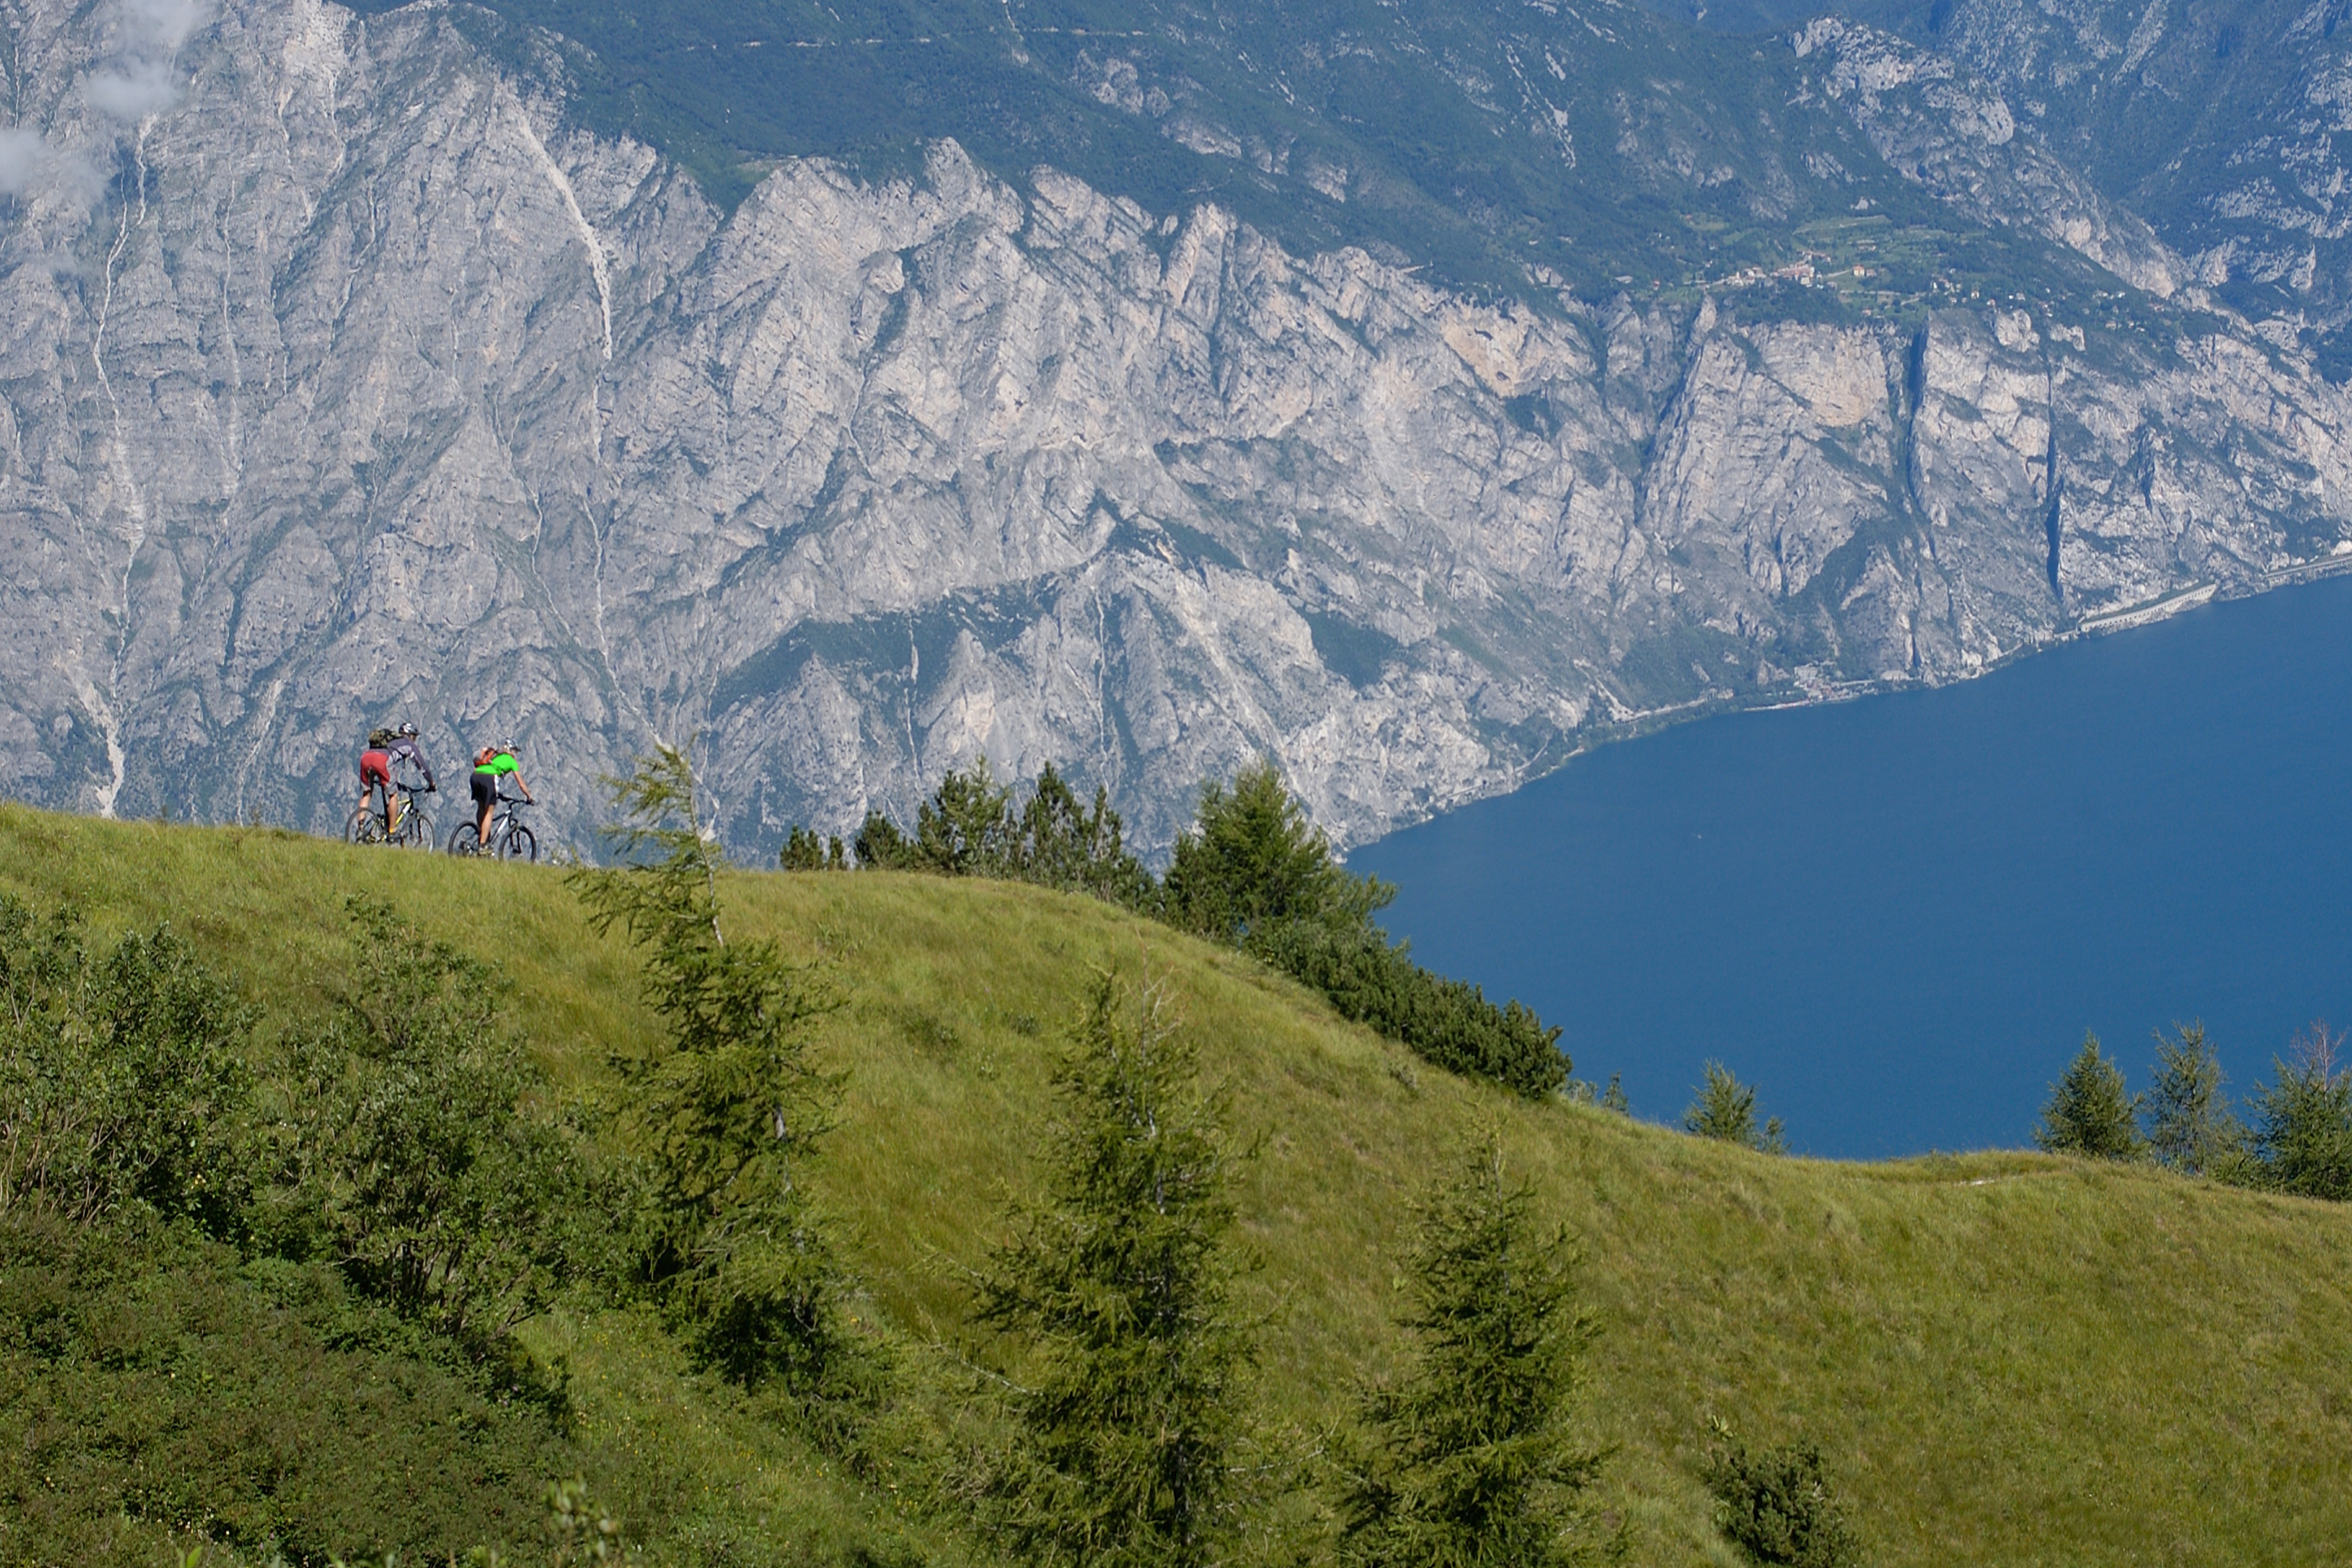
wilderness, walking, mountain, meadow, hill, lake, adventure, valley, mountain range, summer, italy, alpine, rock wall, ridge, summit, from above, garda, sports, mountains, alps, backpacking, plateau, wide, fell, ecosystem, lombardy, landform, bird's eye view, mountain pass, lago di garda, mountain bikers, geographical feature, mountainous landforms